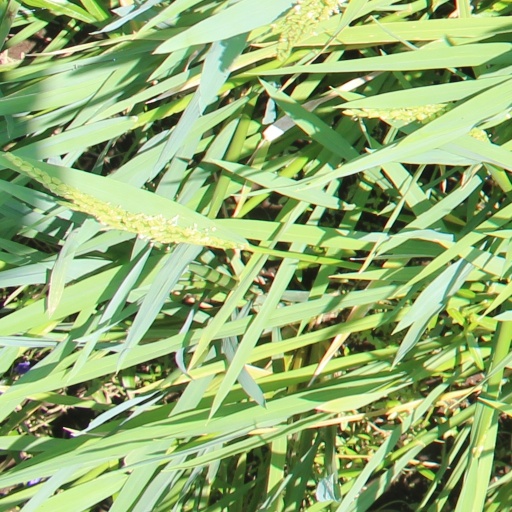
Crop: rice